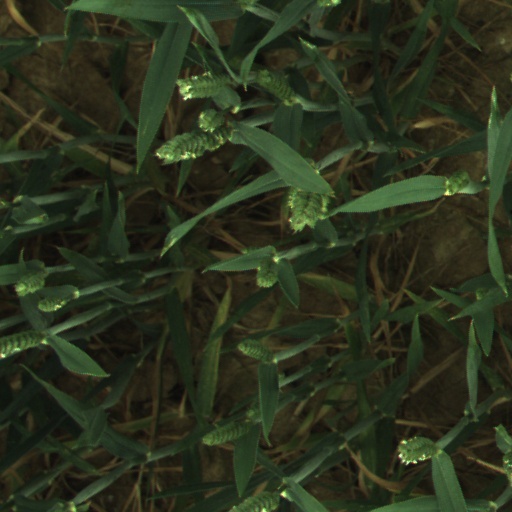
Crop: wheat